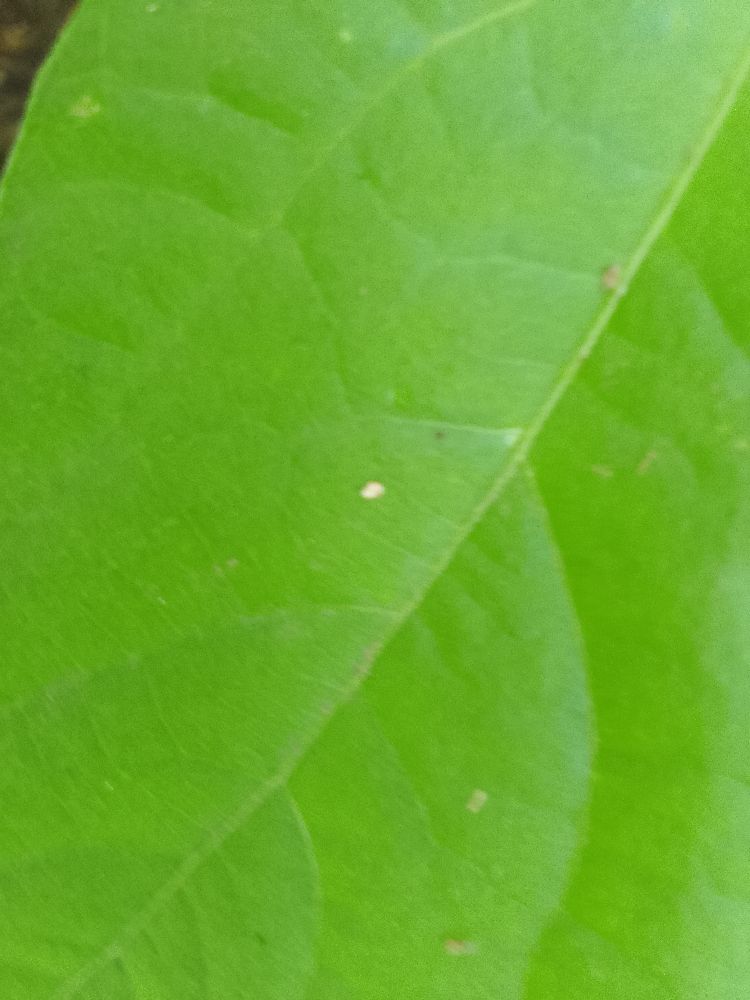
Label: healthy